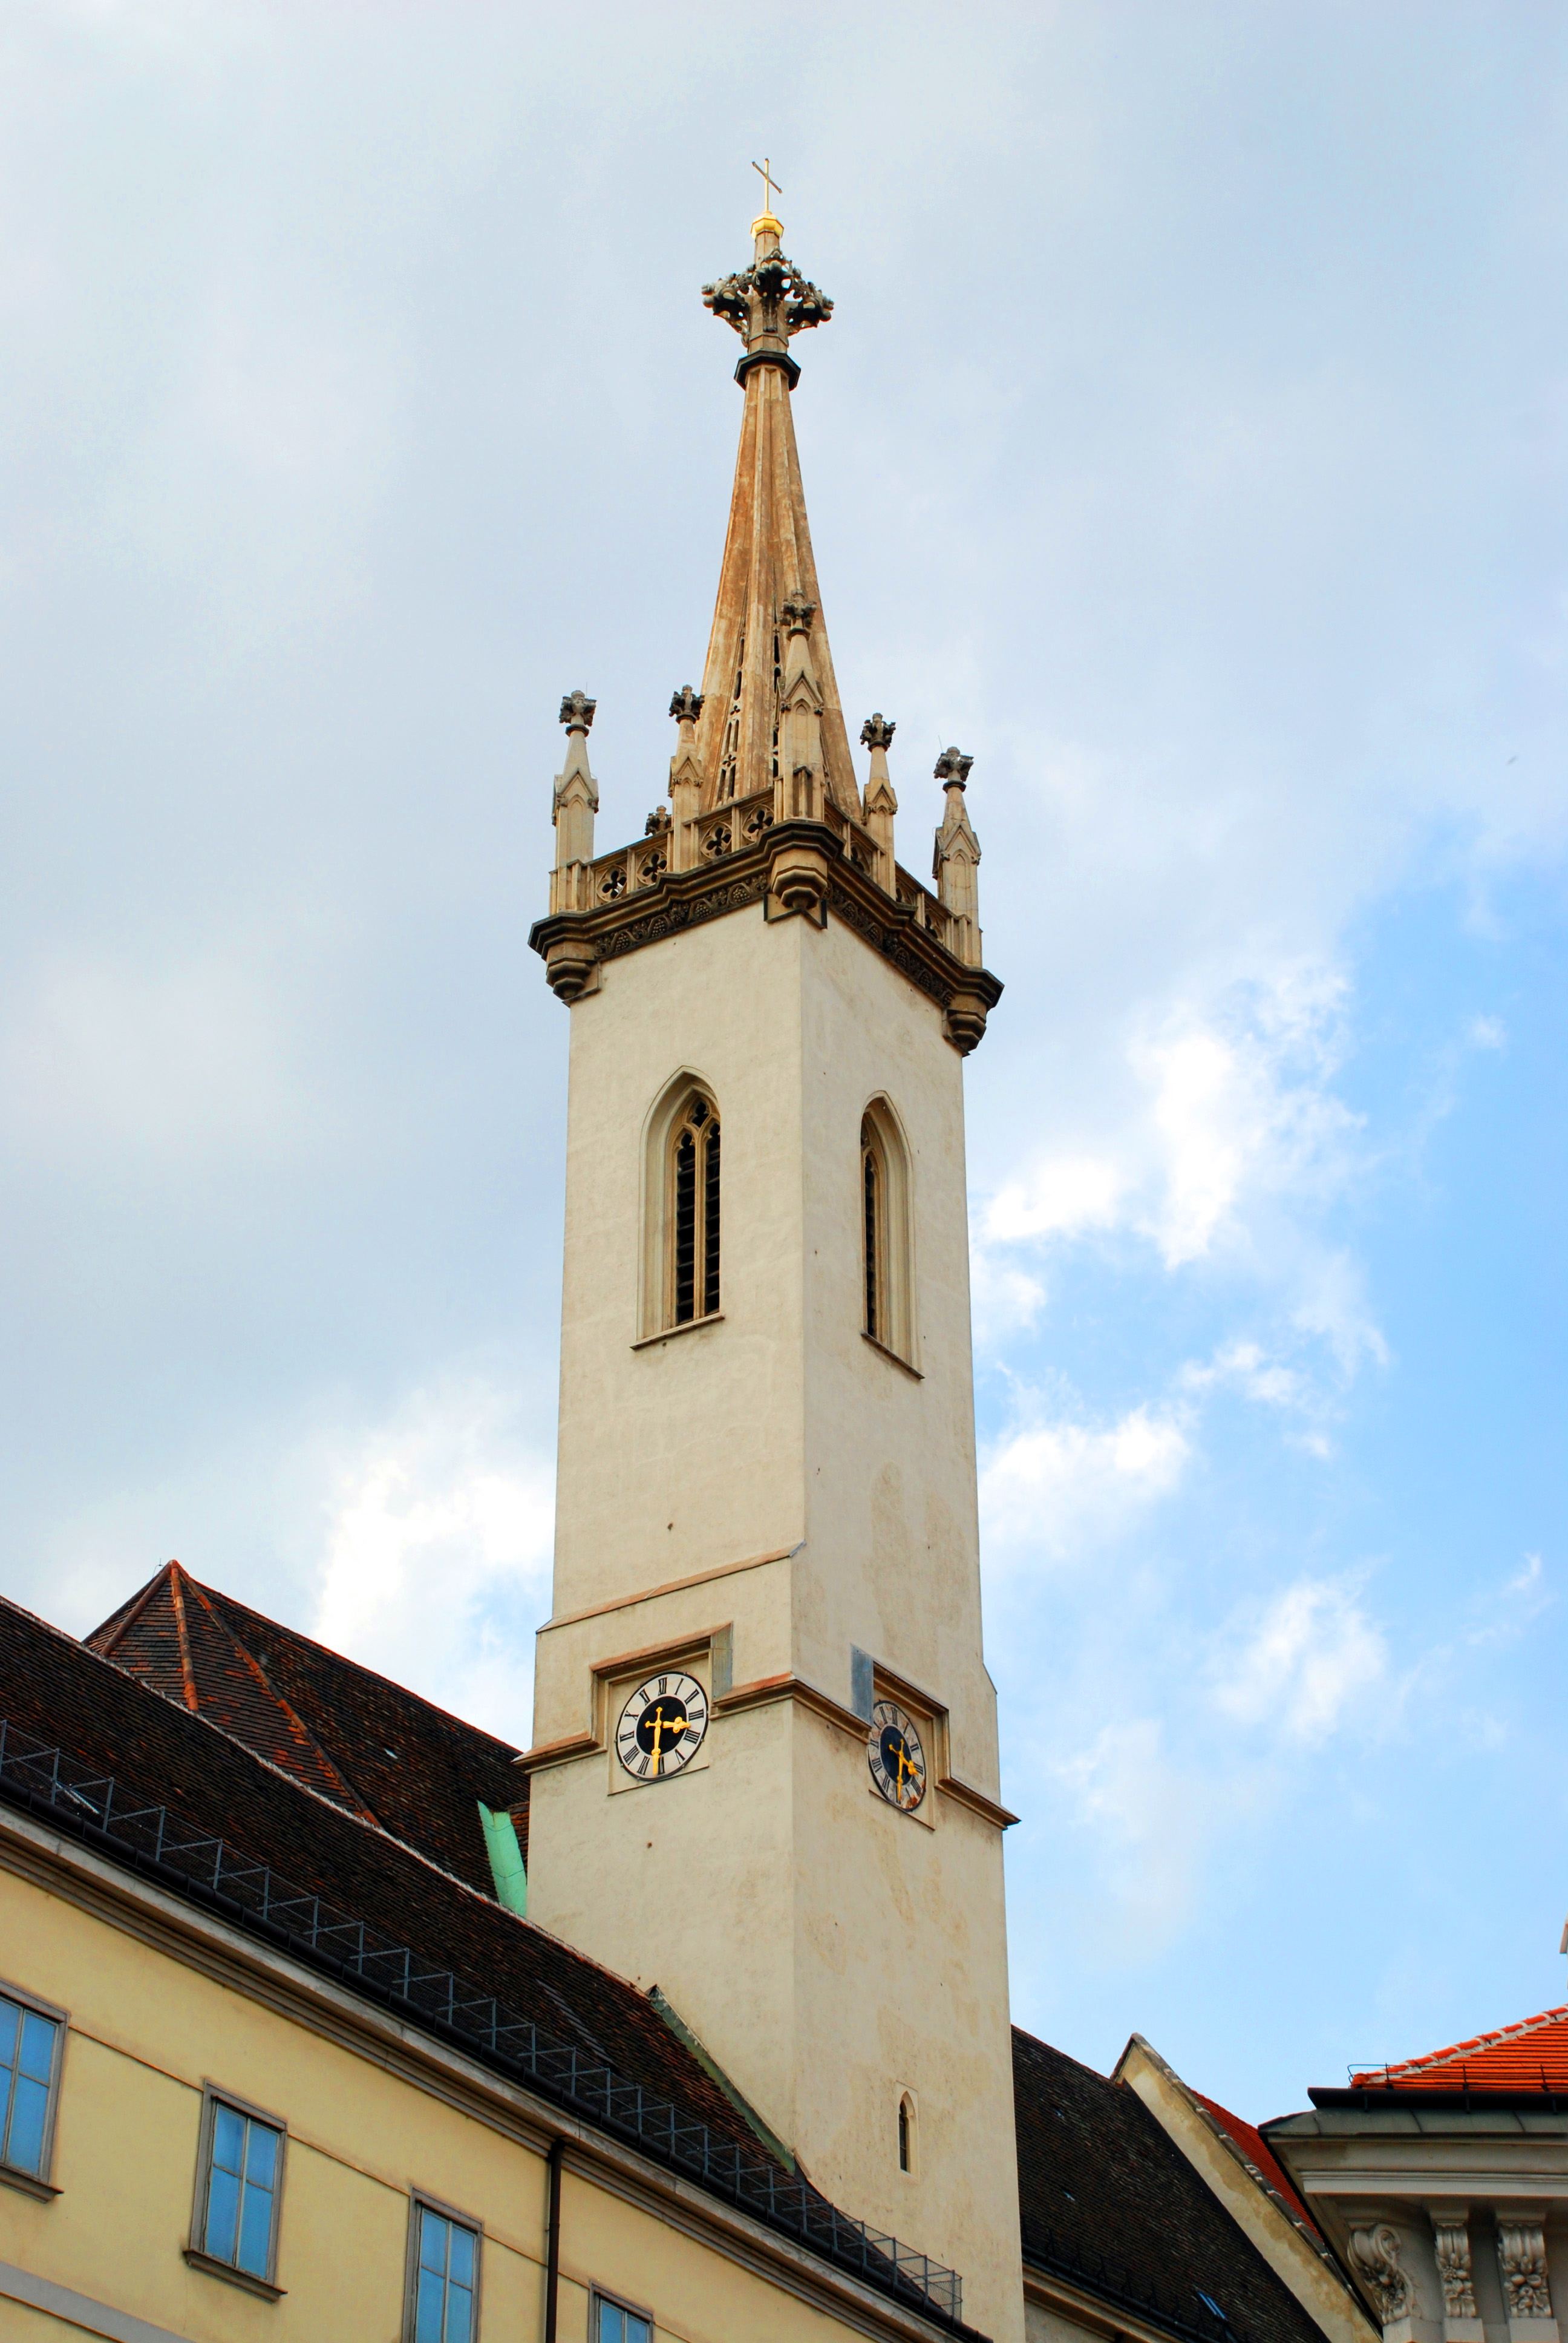
building, city, cityscape, europe, tower, landmark, church, nikon, place of worship, clock tower, bell tower, austria, cool image, spire, steeple, vienna, d80, cityscapes, wien, nikond80, osterreich